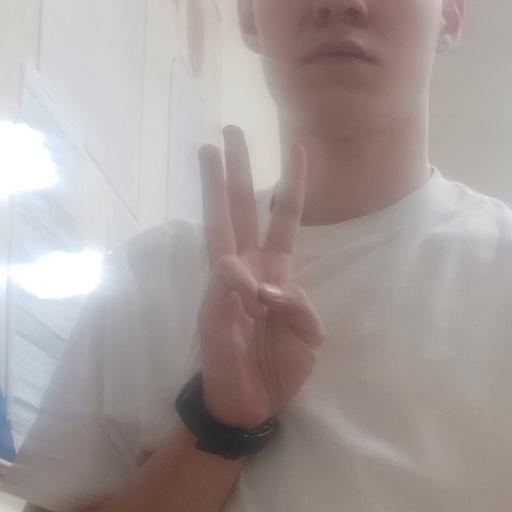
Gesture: three